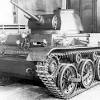
Label: BMP